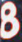
Number: 8